Radio Cape Cod

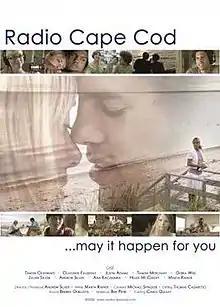
Film poster

Radio Cape Cod is a 2008 film directed and produced by Andrew Silver. It stars Tamzin Outhwaite as a radio interviewer coming to terms with the loss of her husband and a new love entering her life. She also must cope with her teenage daughter, played by Tamzin Merchant, who is experiencing her first love. The film also stars O. T. Fagbenle. The film won several festival awards.